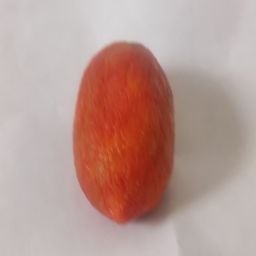
Crop: Tomato
Quality: Old